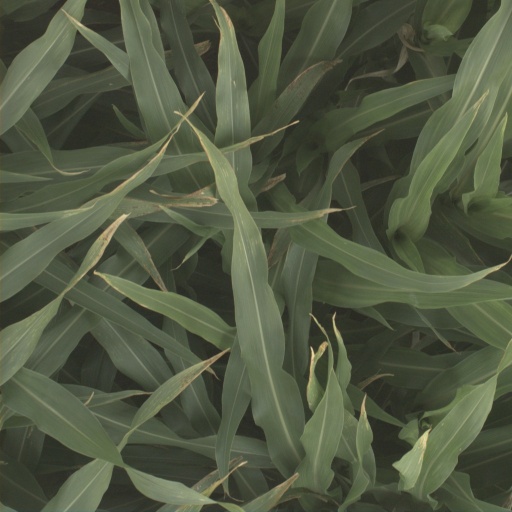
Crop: sorghum